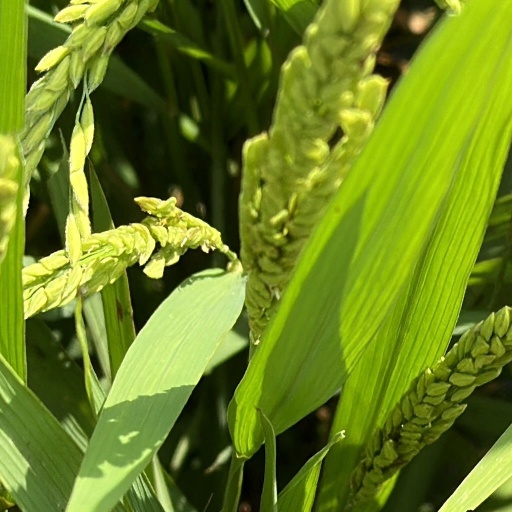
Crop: rice